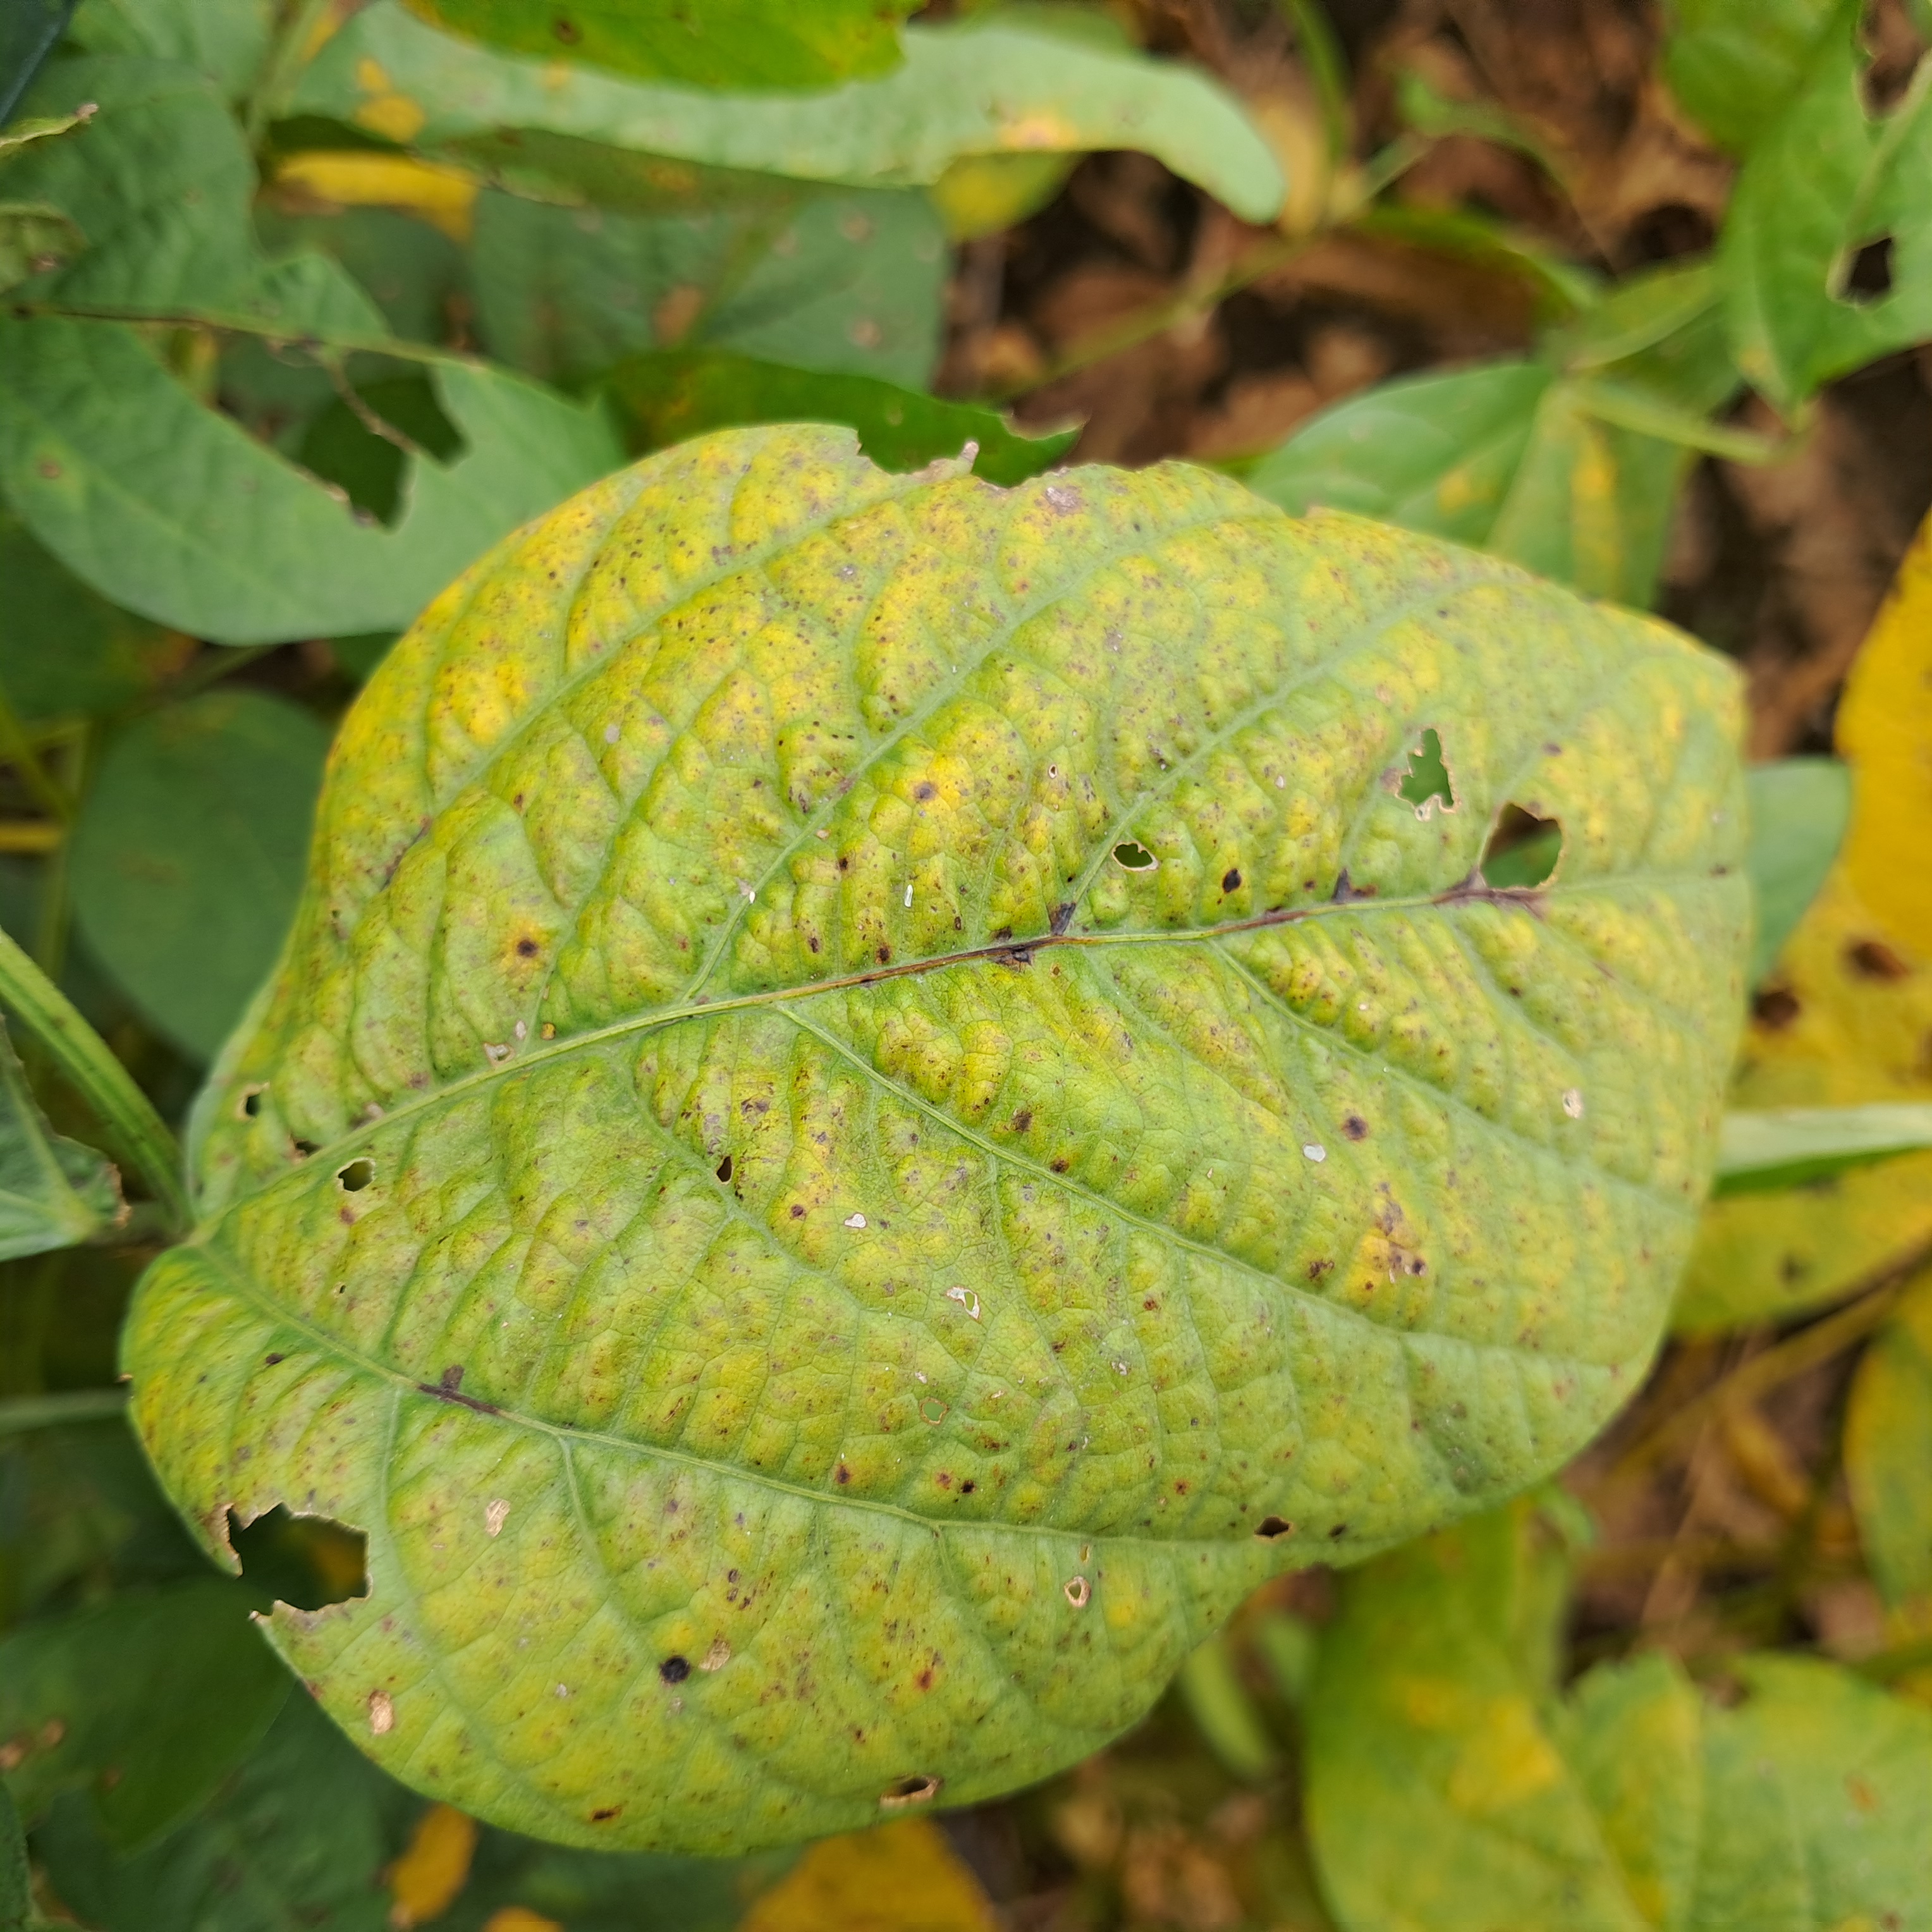
Label: Mosaic